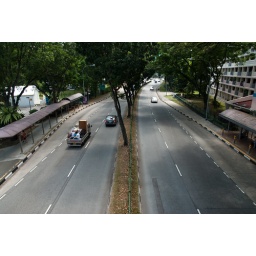
still looking over the wrong shoulder when i cross the street